2007 FIFA U-20 World Cup

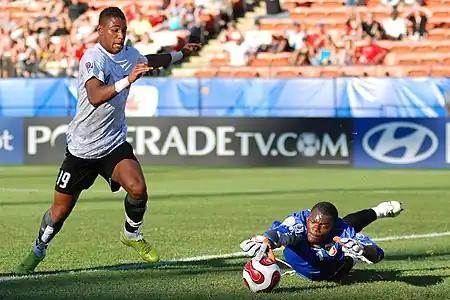
Rubin Okotie of Austria and Destin Onka Malonga of the Congo at the Commonwealth Stadium in Edmonton on 2 July 2007.

The 24 participating teams were distributed between six groups of four teams each, according to a draw held on 3 March 2007. The groups are contested on a league system, where each team plays one time against the other teams in the same group, for a total of six matches per group. Each group winner and runner-up teams, as well as the best four third-placed teams, qualify for the first round of the knockout stage (round of 16).